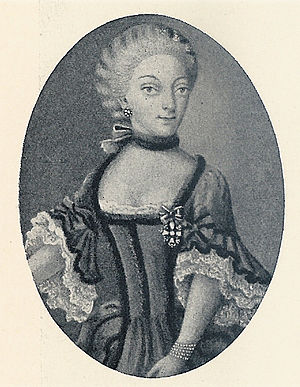
Carl af Hessen / Biografi / Hurtig opstigen til magtens tinde
Carls hustru, Prinsesse Louise af Danmark
Carl, landgreve af Hessen-Kassel, i Danmark kendt som Carl af Hessen og i Norge som Karl av Hessen var titulær landgreve af Hessen-Kassel. Han blev dansk general og statholder i hertugdømmerne Slesvig og Holsten. Carl blev aldrig regerende landgreve, men han fik titlen Landgraf von Hessen-Kassel den 25. januar 1805.